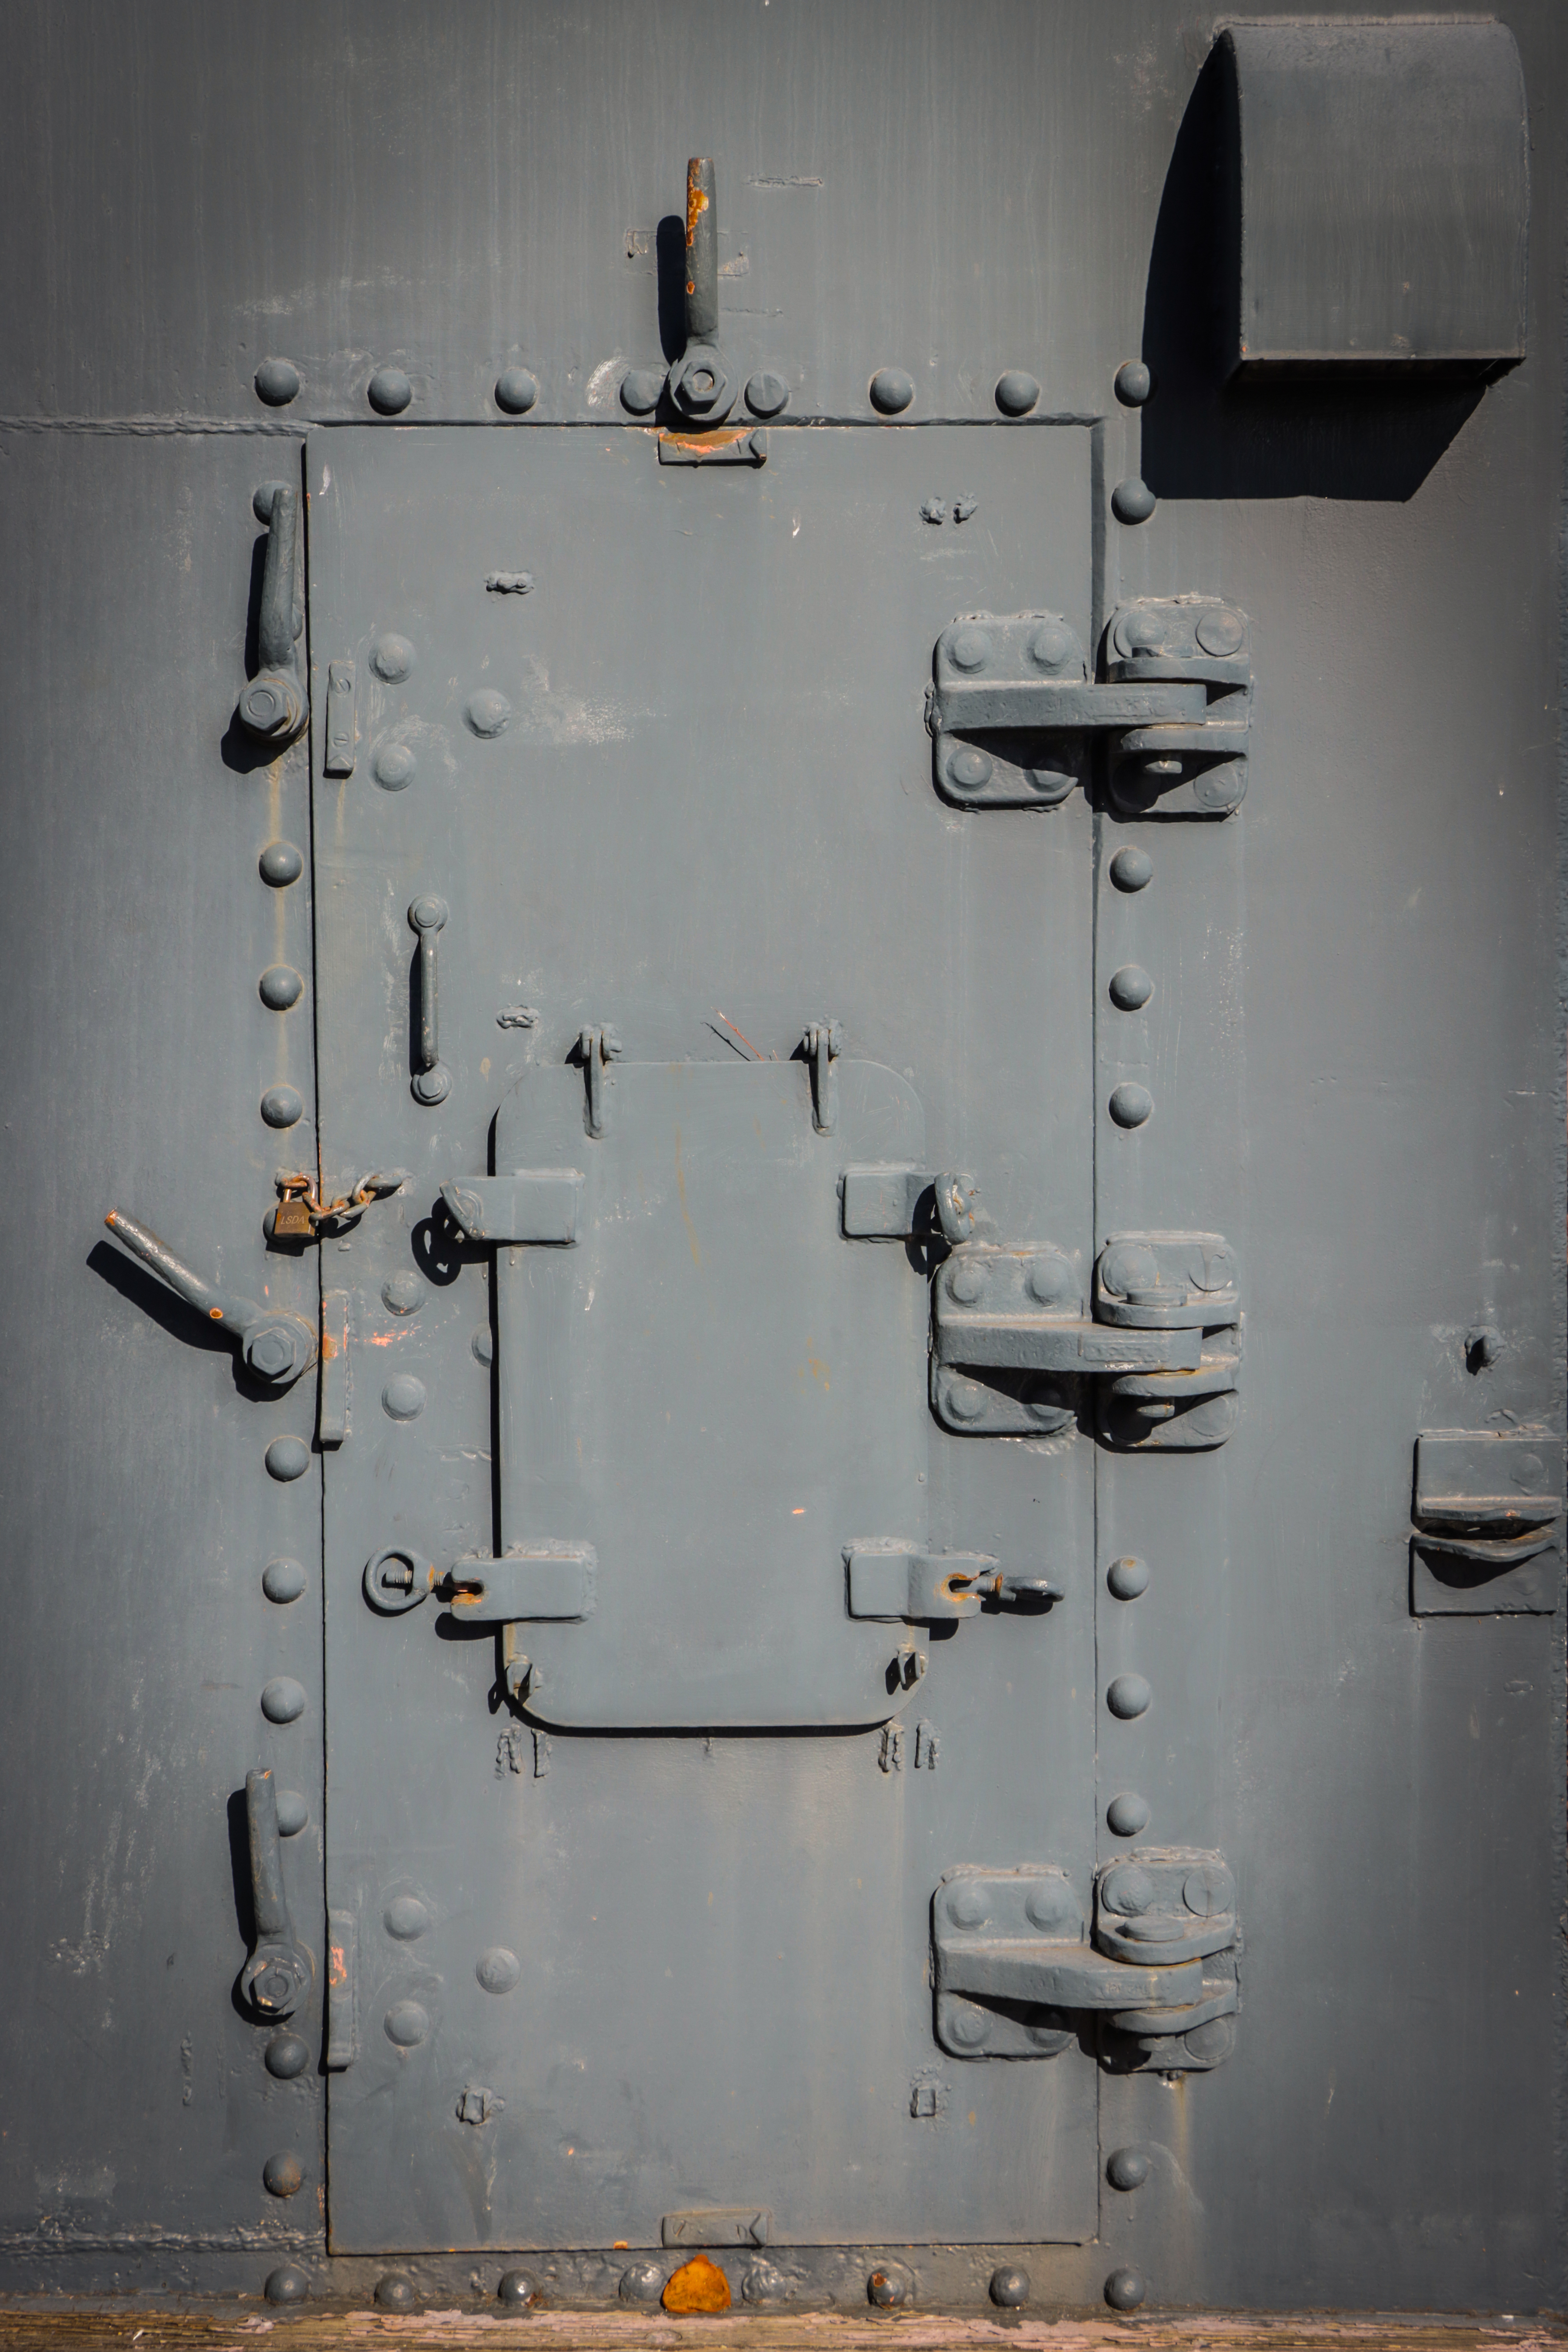
boat, ship, battleship, houston, texas, rope, door, wood, line, font, wall, gas, fixture, metal, symmetry, composite material, home door, engineering, rectangle, concrete, door handle, still life photography, room, machine, latch